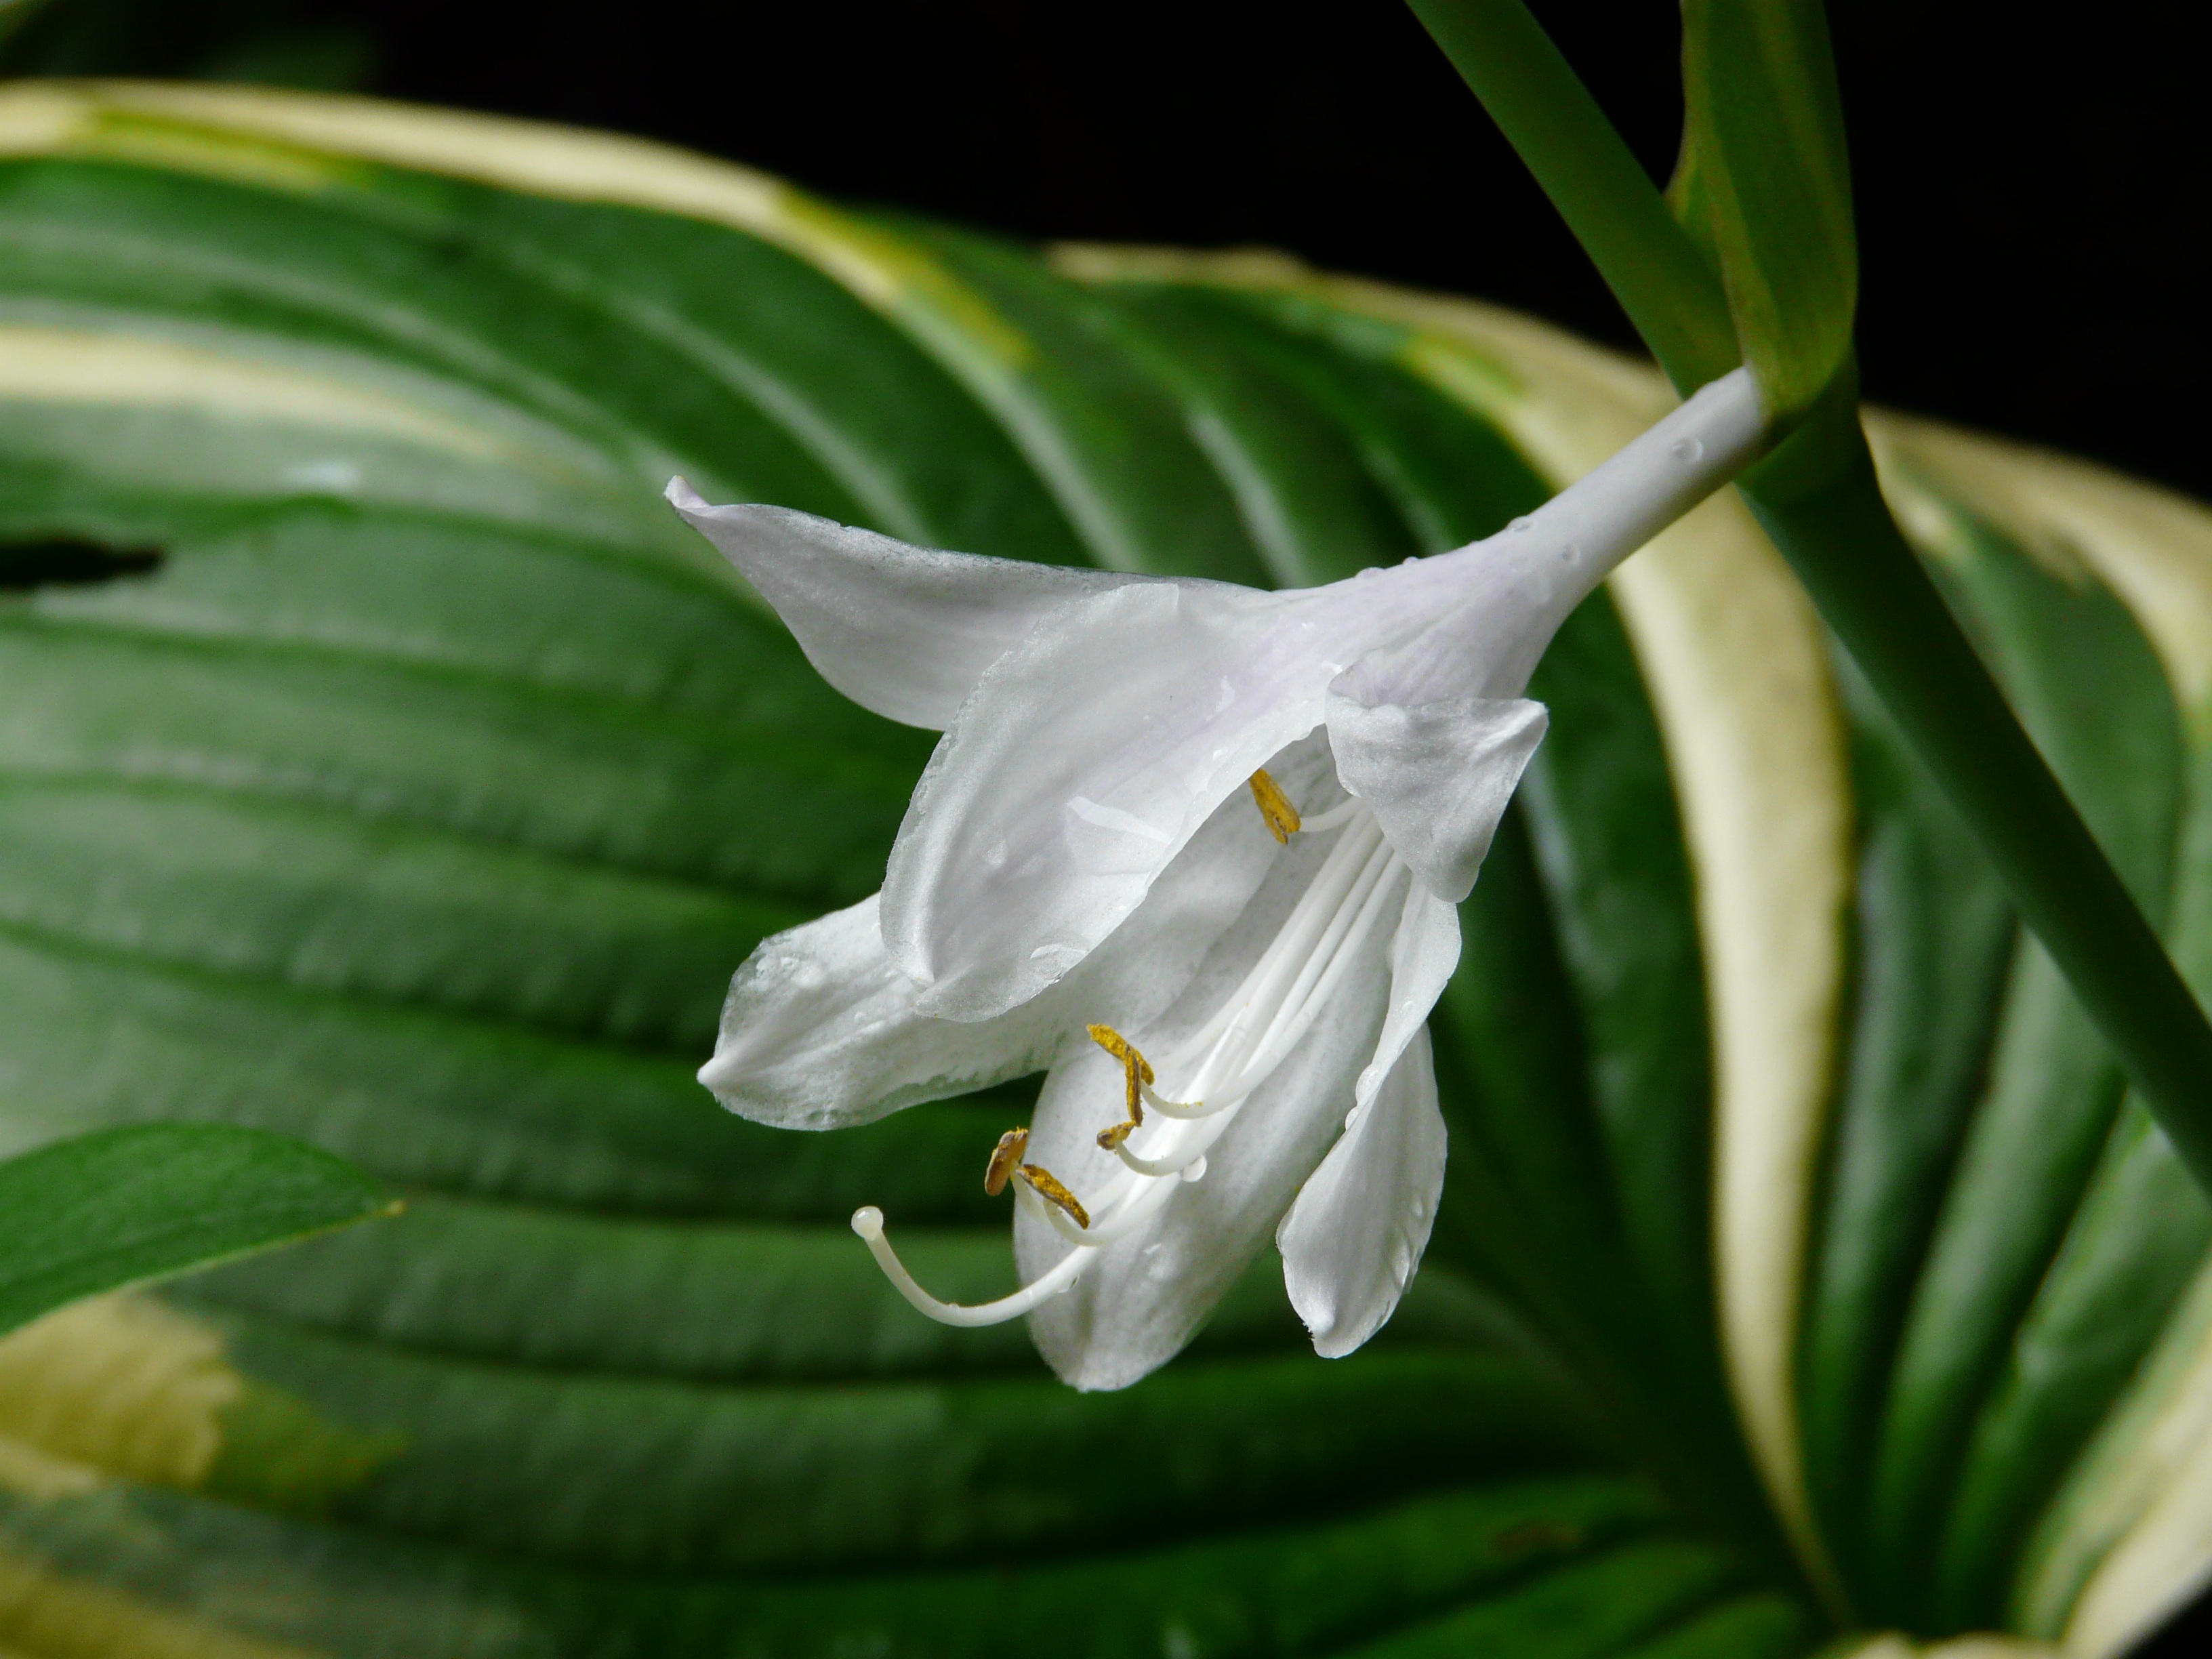
nature, blossom, plant, leaf, flower, bloom, green, botany, close, flora, wildflower, close up, shrub, lily, arum, macro photography, jasmine, flowering plant, plantain lily, sweetheart lily, plant stem, land plant, hosta plantaginea